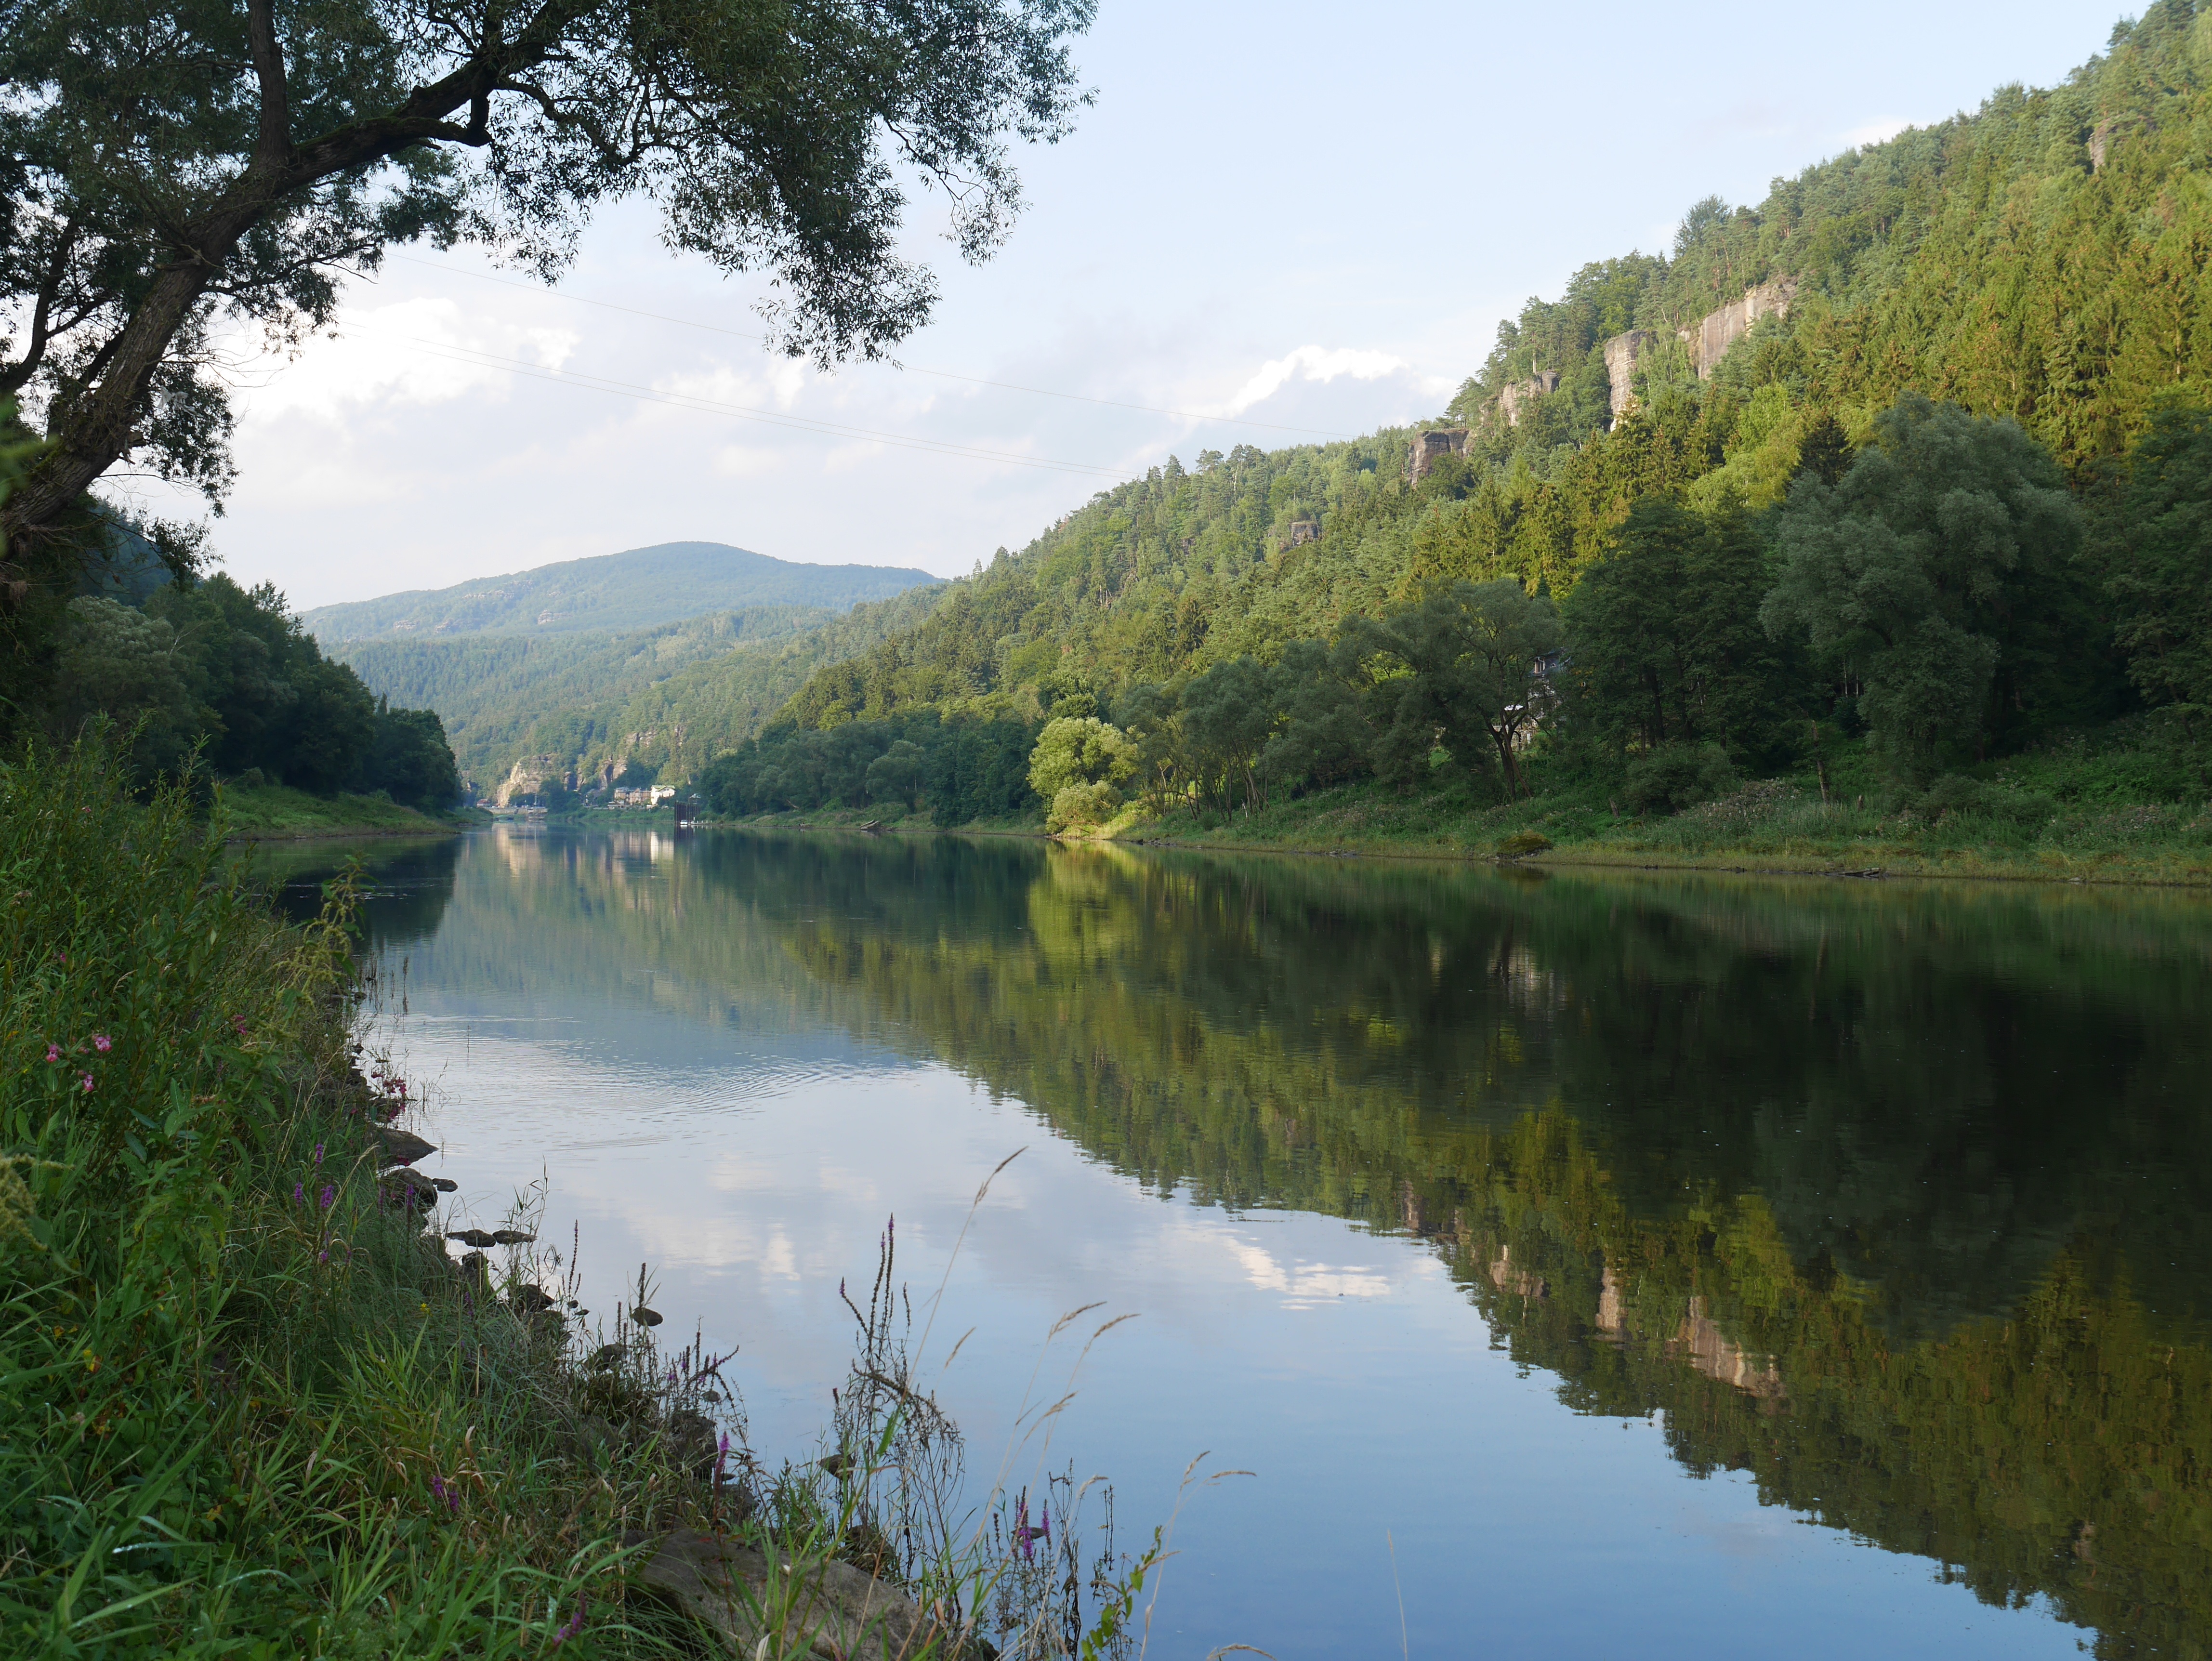
lake, river, pond, stream, reflection, reservoir, waterway, body of water, bank, loch, ecosystem, landform, tarn, nature reserve, geographical feature